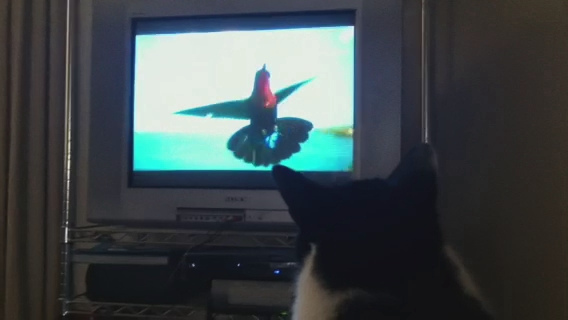
user: Given an image and a question. Answer the question in a short answer. Question: What kind of bird is on tv? Short Answer:
assistant: hummingbird